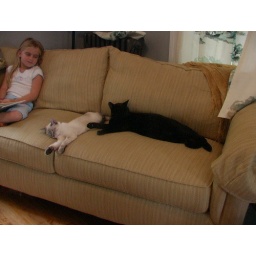
black cat long by white cat wide